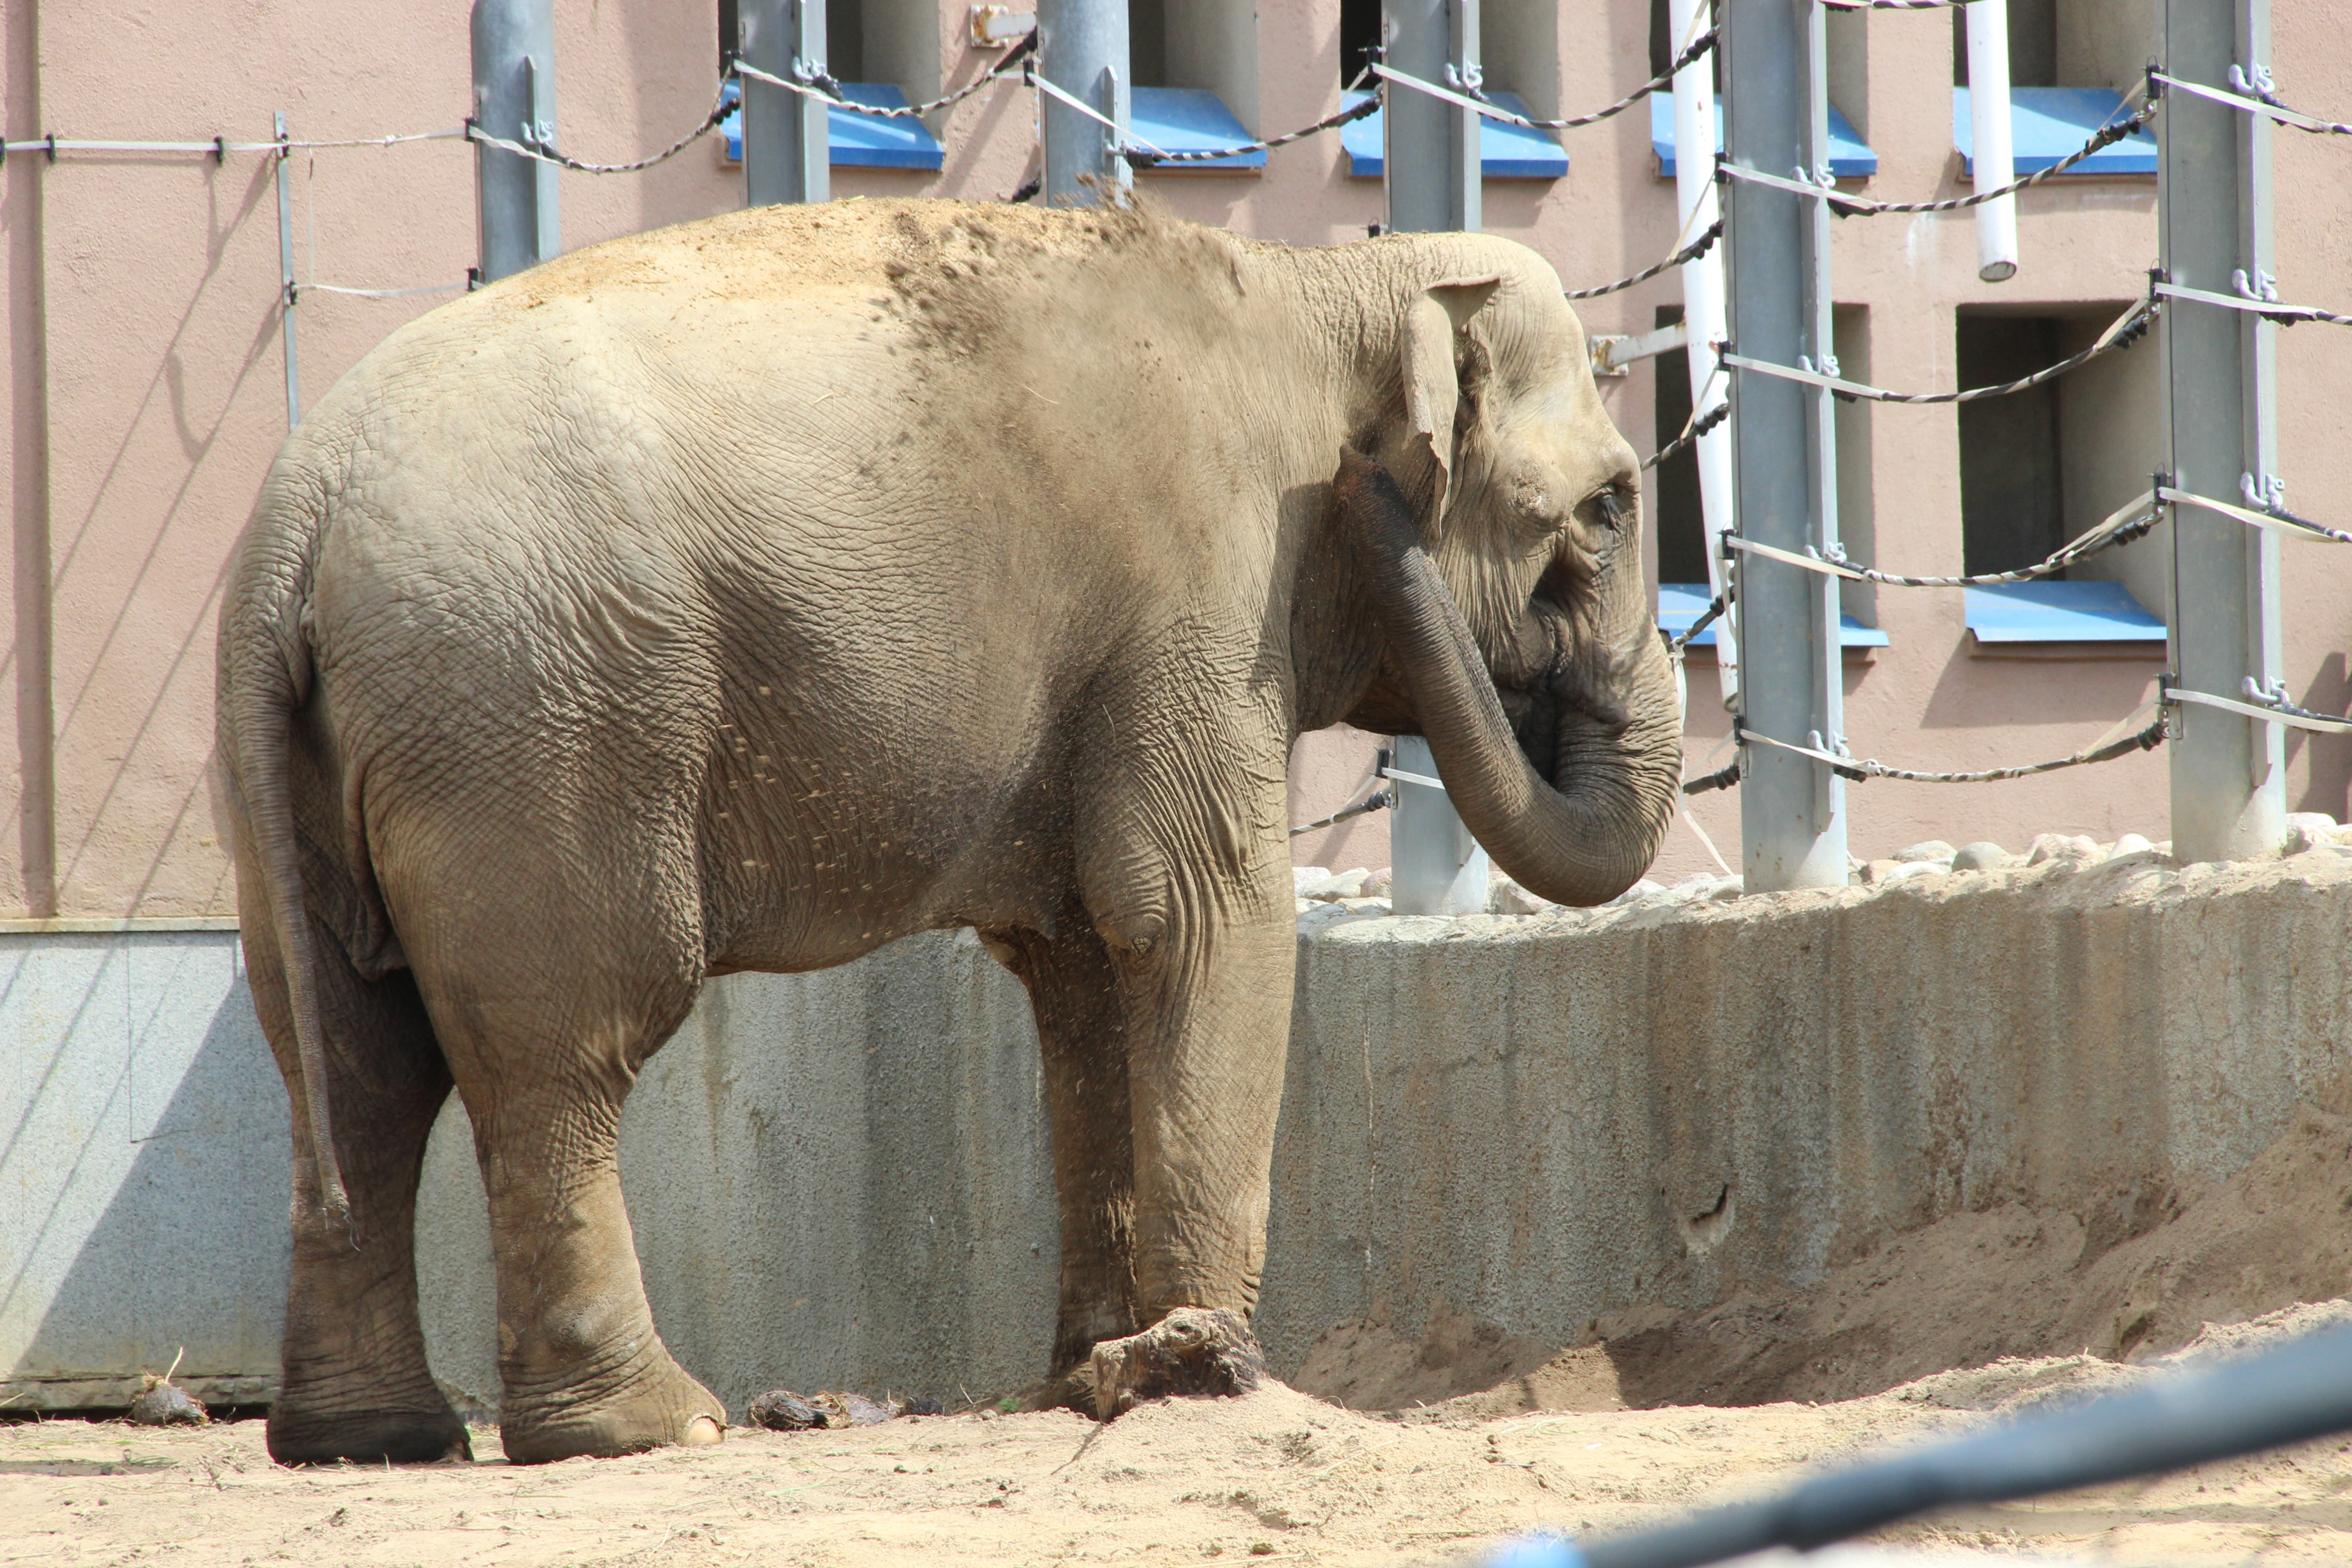
trunk, summer, wildlife, zoo, mammal, fauna, elephant, animals, moscow zoo, indian elephant, elephants and mammoths